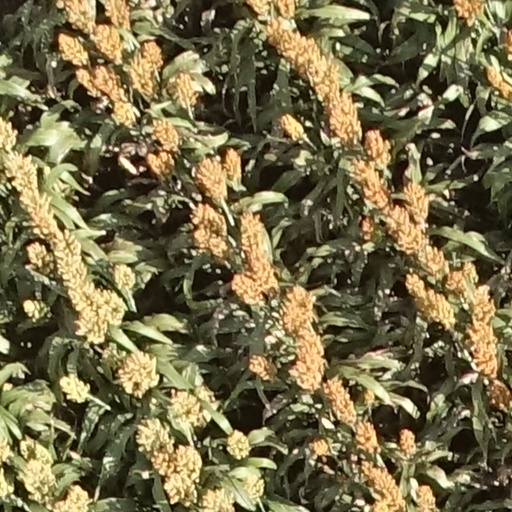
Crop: sorghum